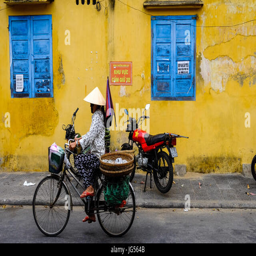
street vendor riding her bike along a street